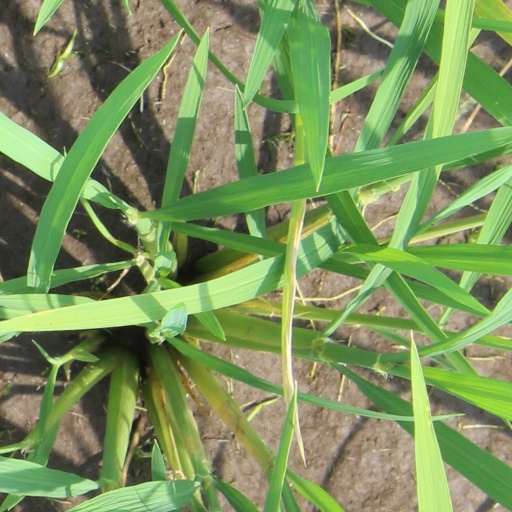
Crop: rice